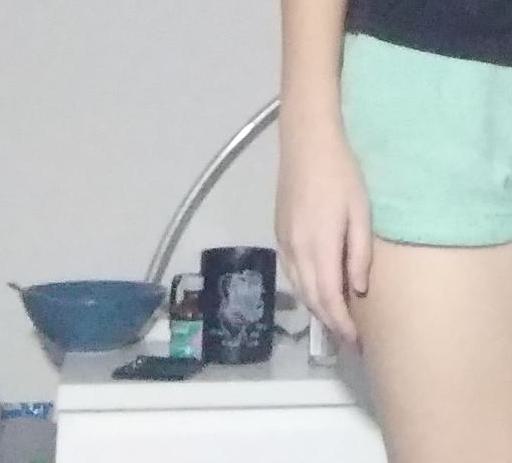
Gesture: no_gesture